Answer in natural language. How many Sofas are visible in the scene? Choose between the following options: 2, 1, 3, 0 or 4
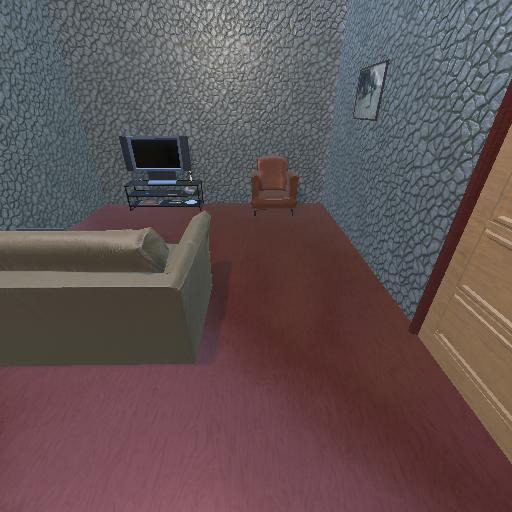
<answer>1</answer>